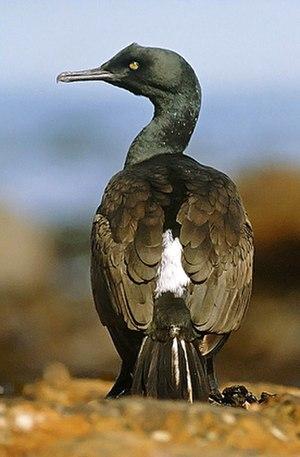
Le Cormoran des bancs est une espèce d'oiseaux de la famille des phalacrocoracidés qui se retrouve le long des côtes de la Namibie et de l'Afrique du Sud.